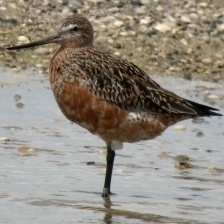
Species: BAR-TAILED GODWIT
Scientific name: LIMOSA LAPPONICA